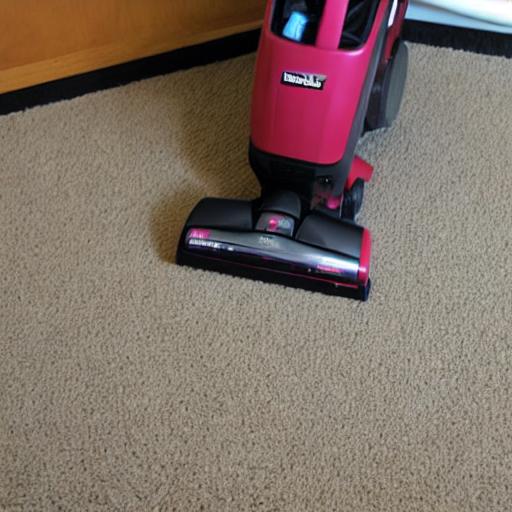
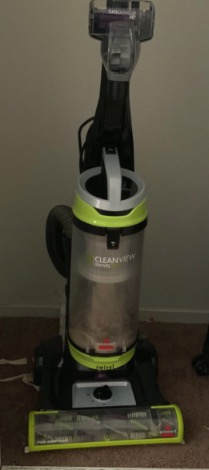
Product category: items_vacuum
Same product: no